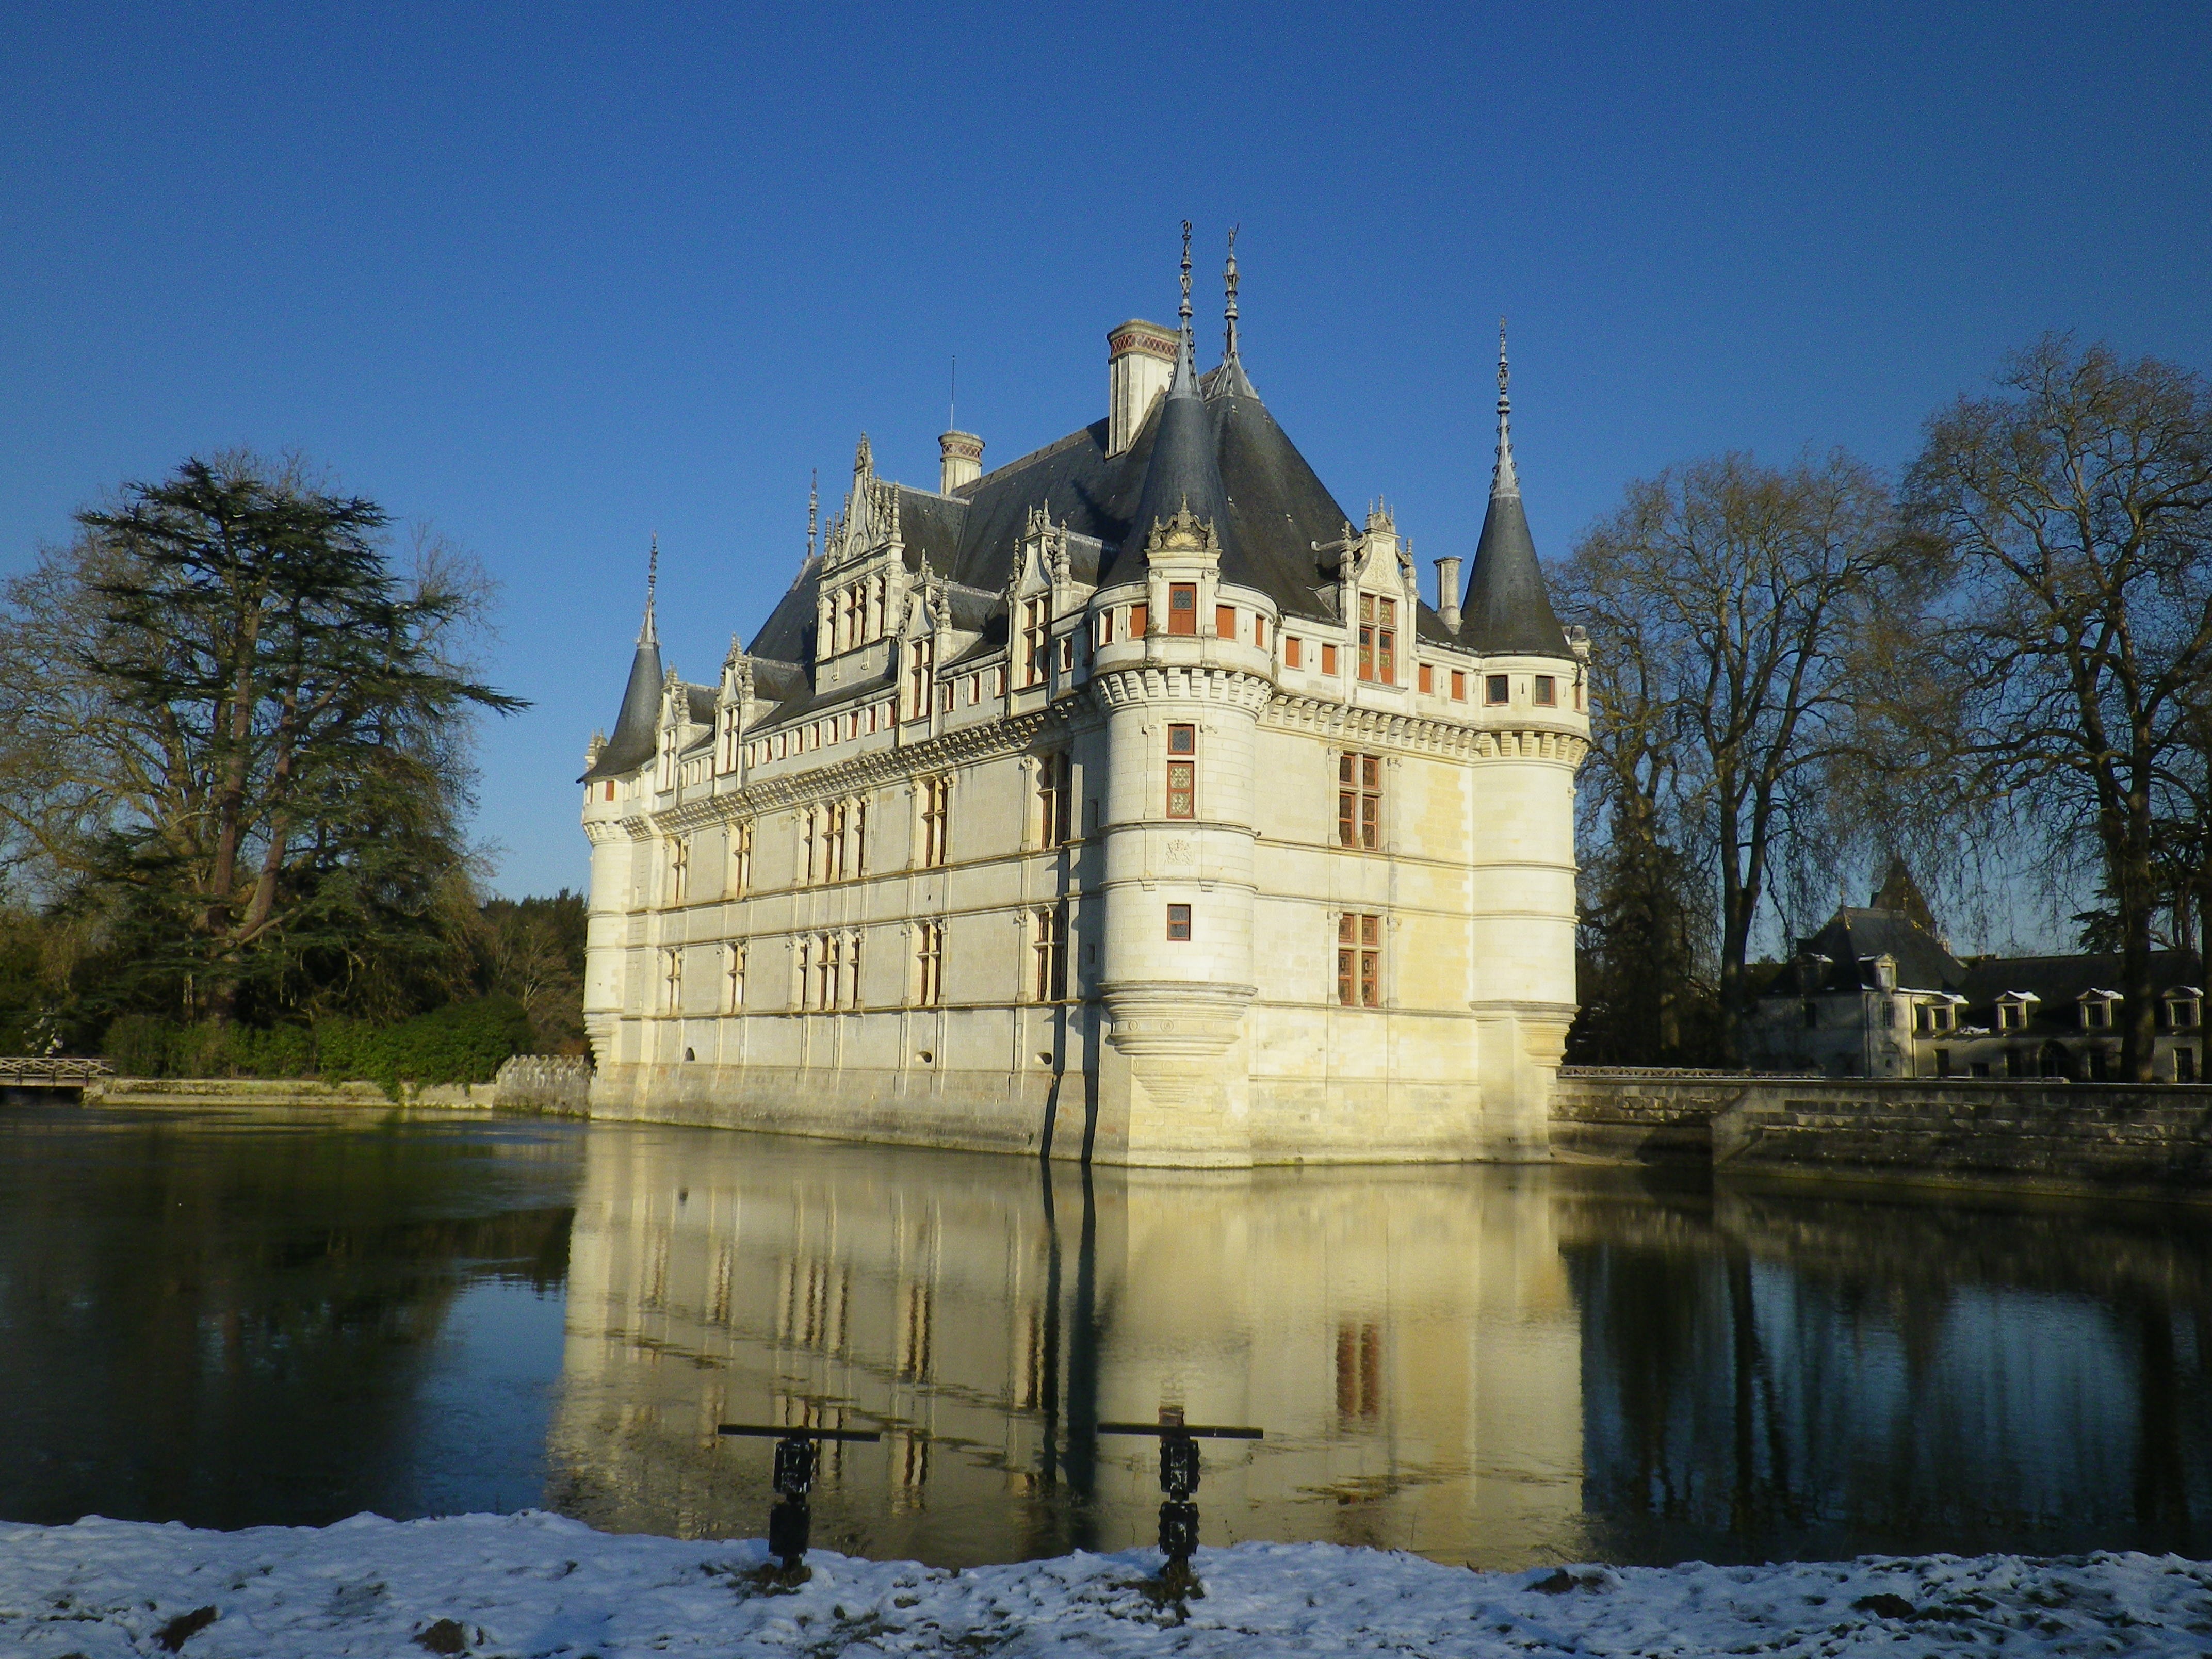
architecture, building, chateau, palace, river, reflection, castle, landmark, place of worship, monastery, renaissance, loire, ch teau de la loire, ch teaux de la loire, historic site, azay curtain, castle of azay le rideau, azay le rideau, water castle